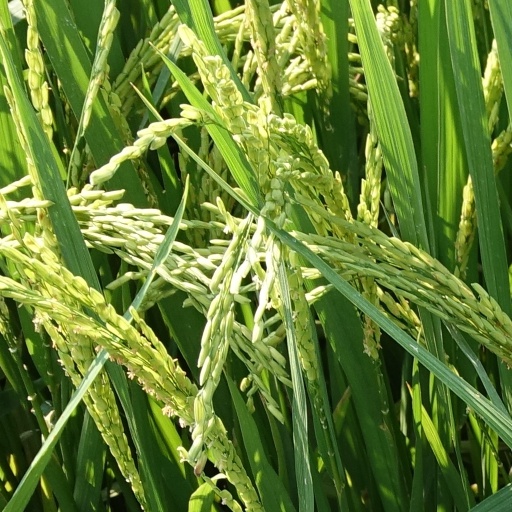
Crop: rice